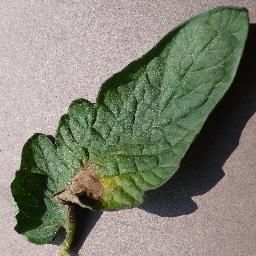
Label: Tomato___Late_blight